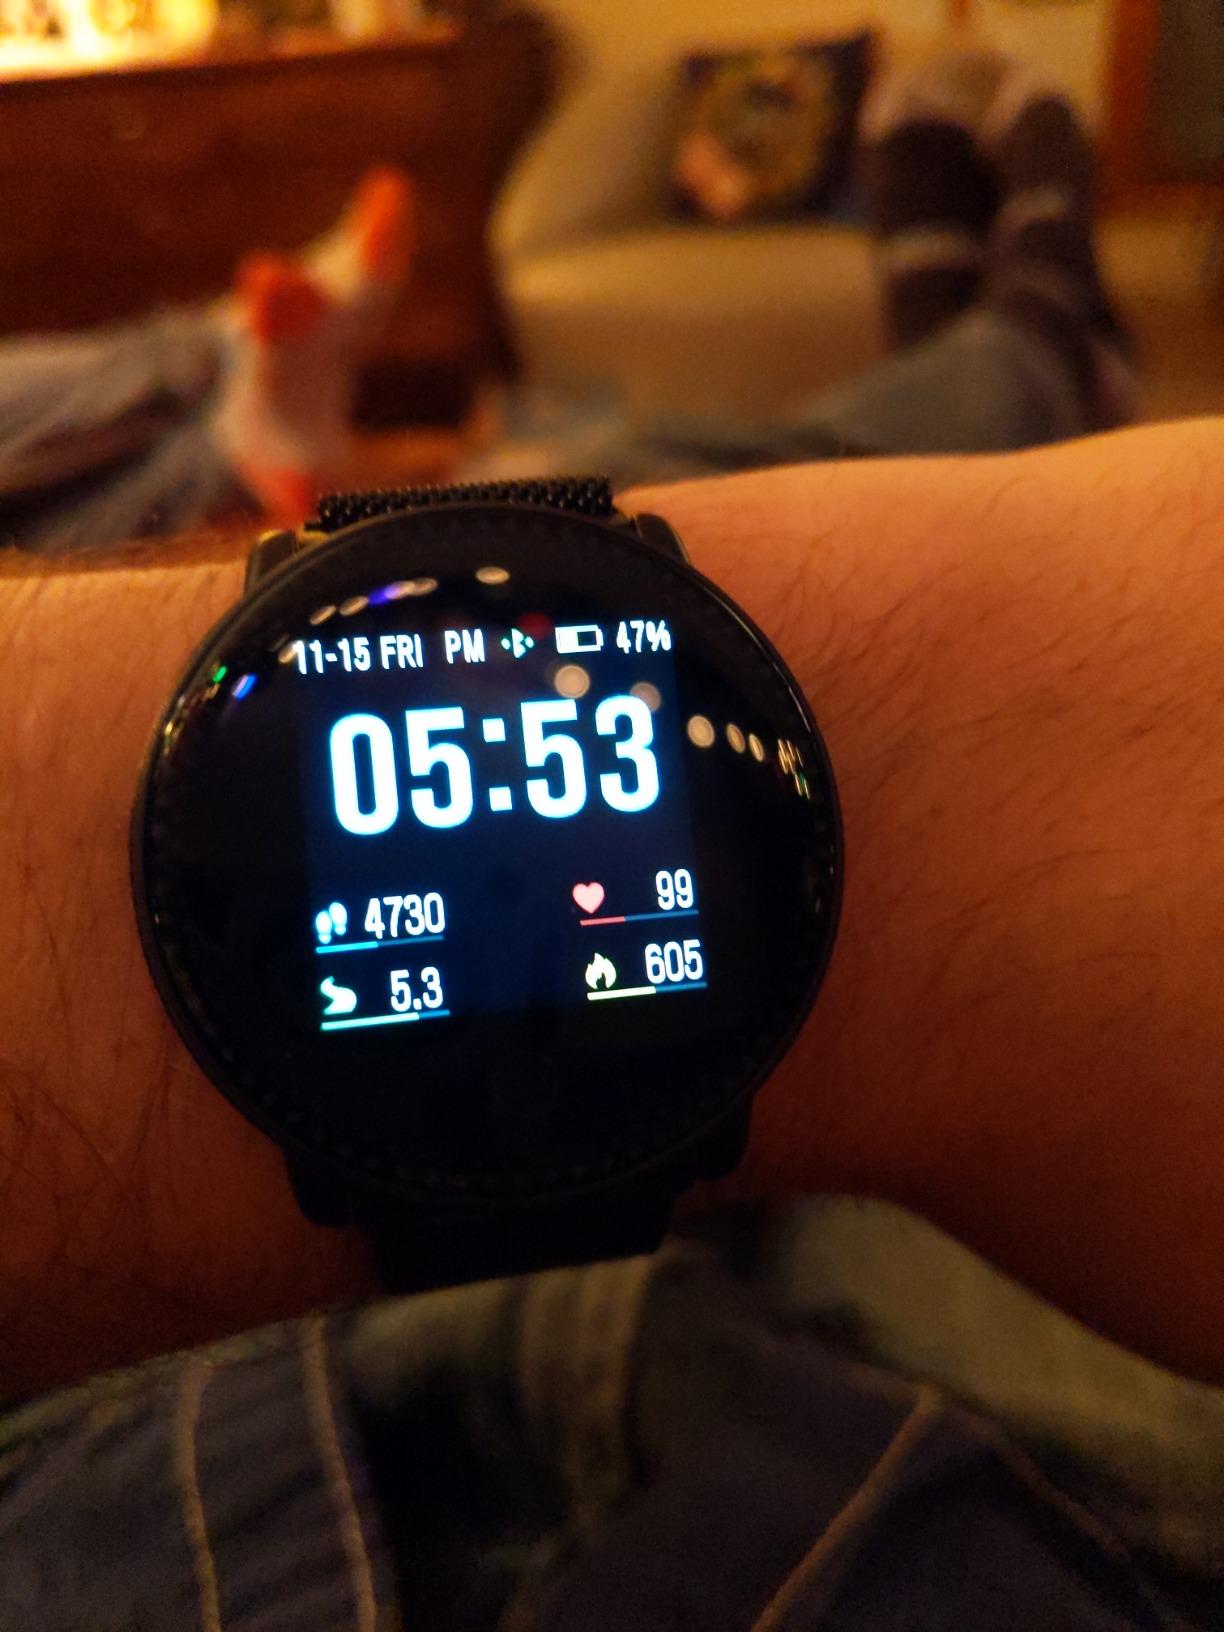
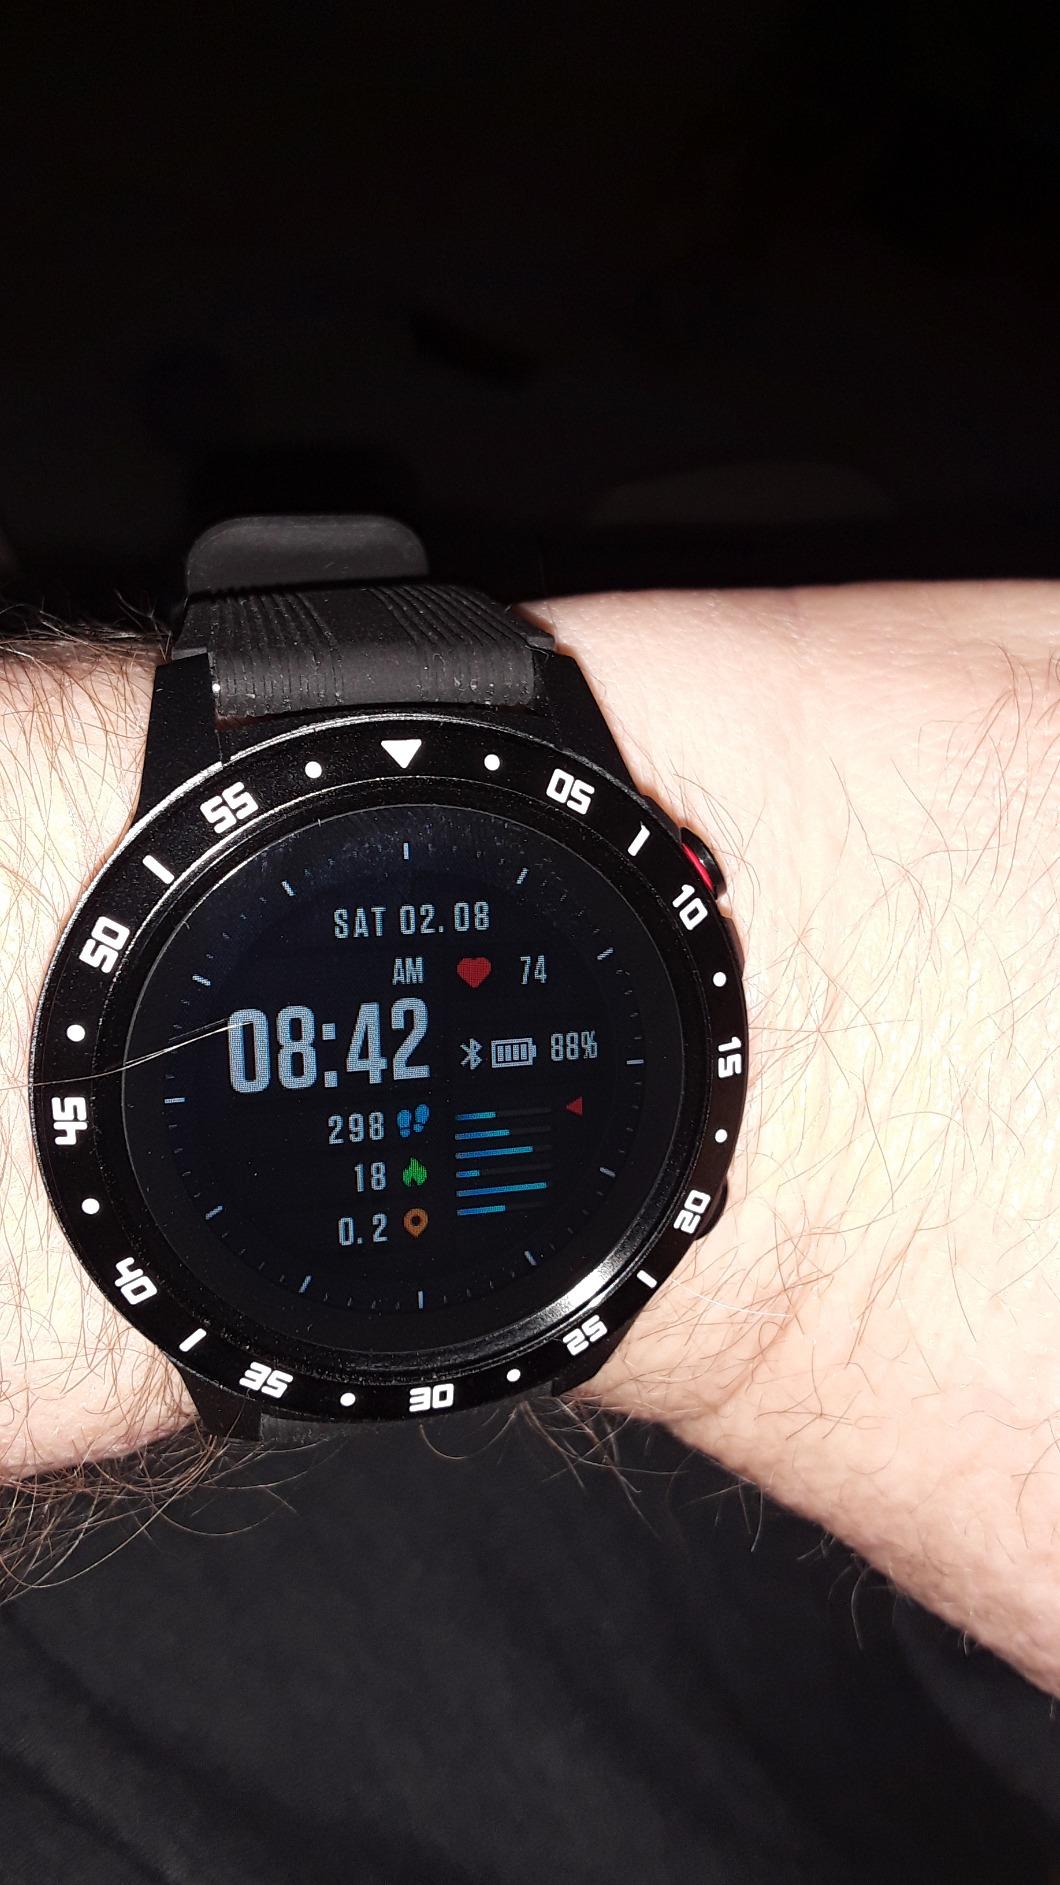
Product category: smartwatch
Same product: no